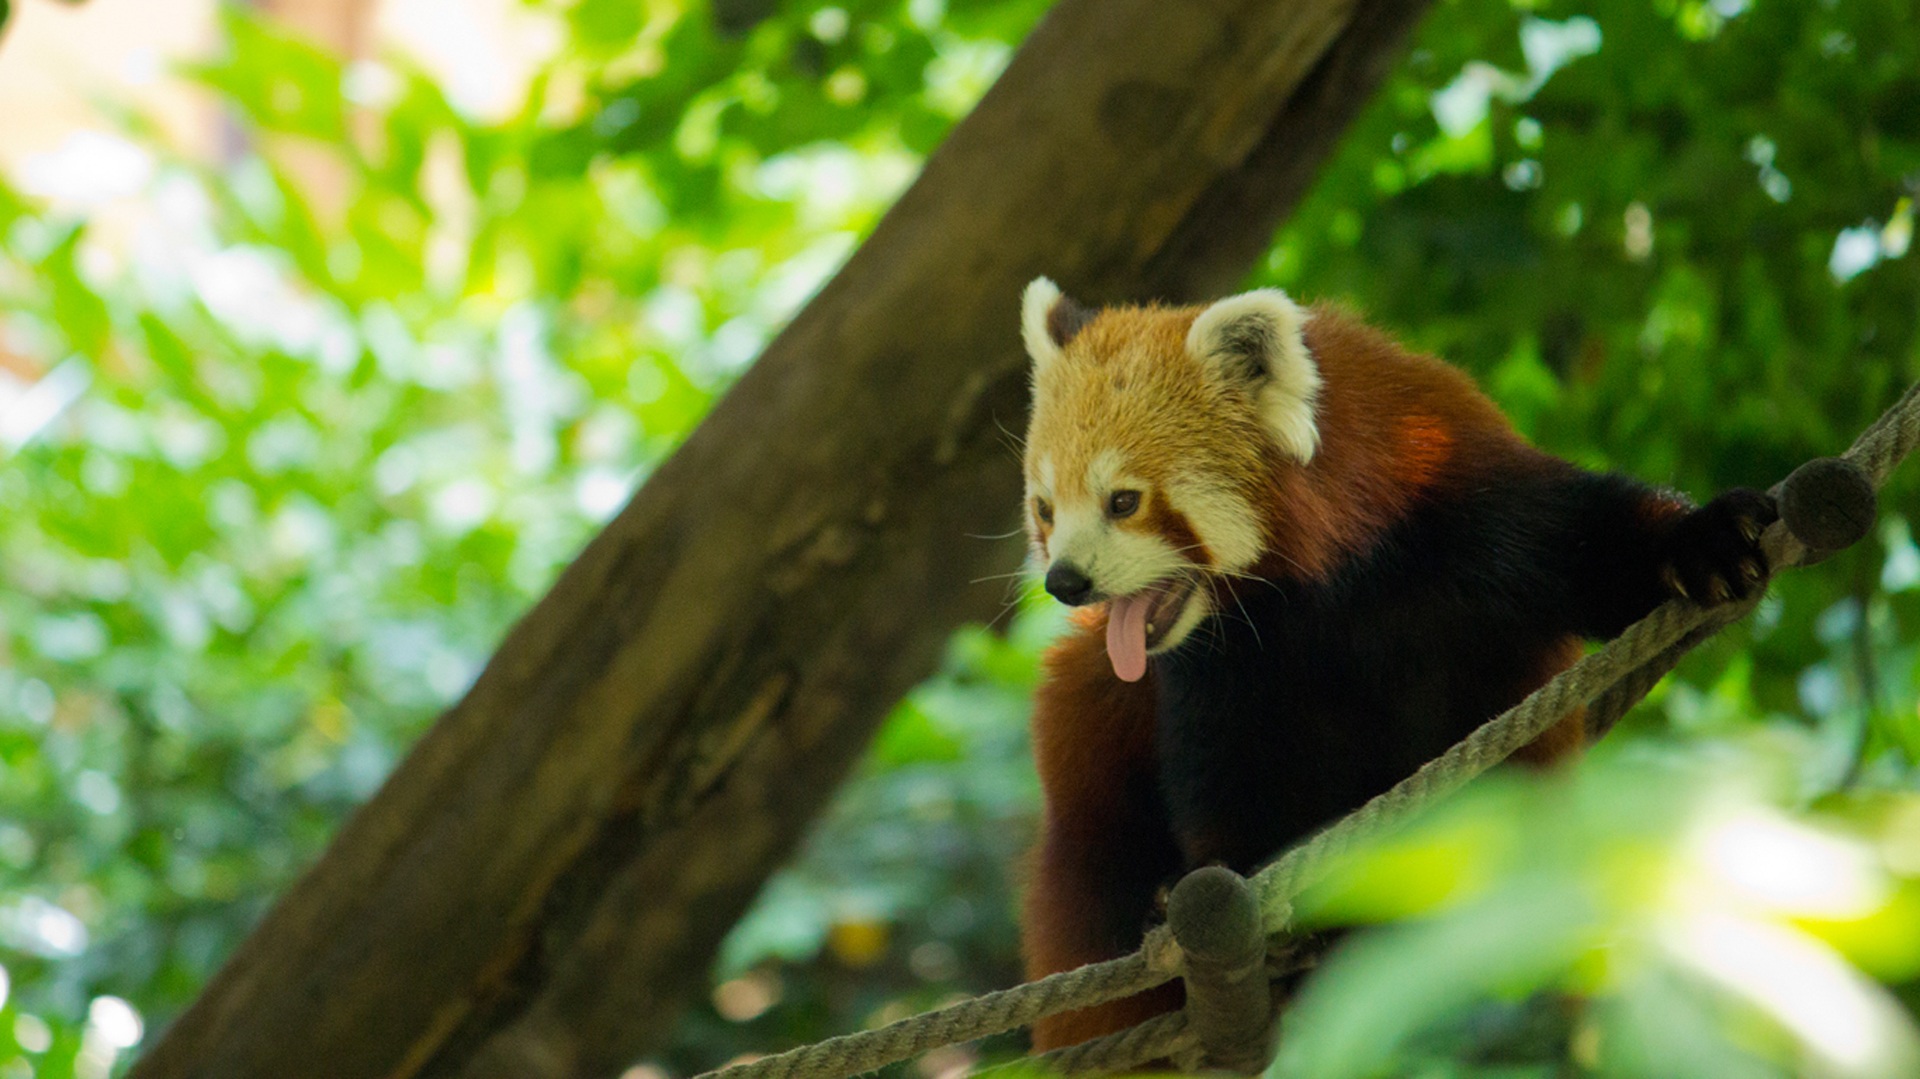
tree, nature, forest, branch, animal, cute, wildlife, wild, zoo, red, jungle, mammal, fauna, red panda, panda, vertebrate, adorable, giant trees, natural environment